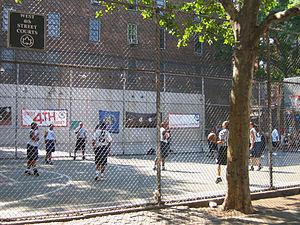
La 4ᵉ Rue est une voie de circulation dans le sud de Manhattan à New York.
Greenwich Village, ou The Village comme l'appellent la plupart des New-Yorkais, est un quartier essentiellement résidentiel de la ville de New York, situé dans le sud-ouest de l'arrondissement de Manhattan.